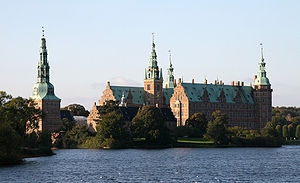
Det Nationalhistoriske Museum på Frederiksborg Slot
Det Nationalhistoriske Museum på Frederiksborg Slot
Det Nationalhistoriske Museum på Frederiksborg Slot er et kulturhistorisk museum hjemmehørende på Frederiksborg Slot i Hillerød. Museet rummer en kronologisk samling af blandt andet portrætter, historiemalerier, møbler, kunstindustri, der belyser Danmarks historie fra kristendommens indførelse til nyeste tid. Museet er en særlig afdeling af Carlsbergfondet.